Corcelles-Nord railway station

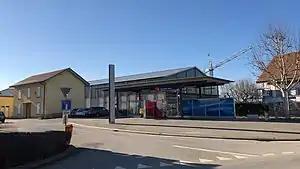
The station platform in 2019

Corcelles-Nord railway station is a railway station in the municipality of Corcelles-près-Payerne, in the Swiss canton of Vaud. It is an intermediate stop on the standard gauge Palézieux–Lyss line of Swiss Federal Railways. The station is north of on the Fribourg–Yverdon line.